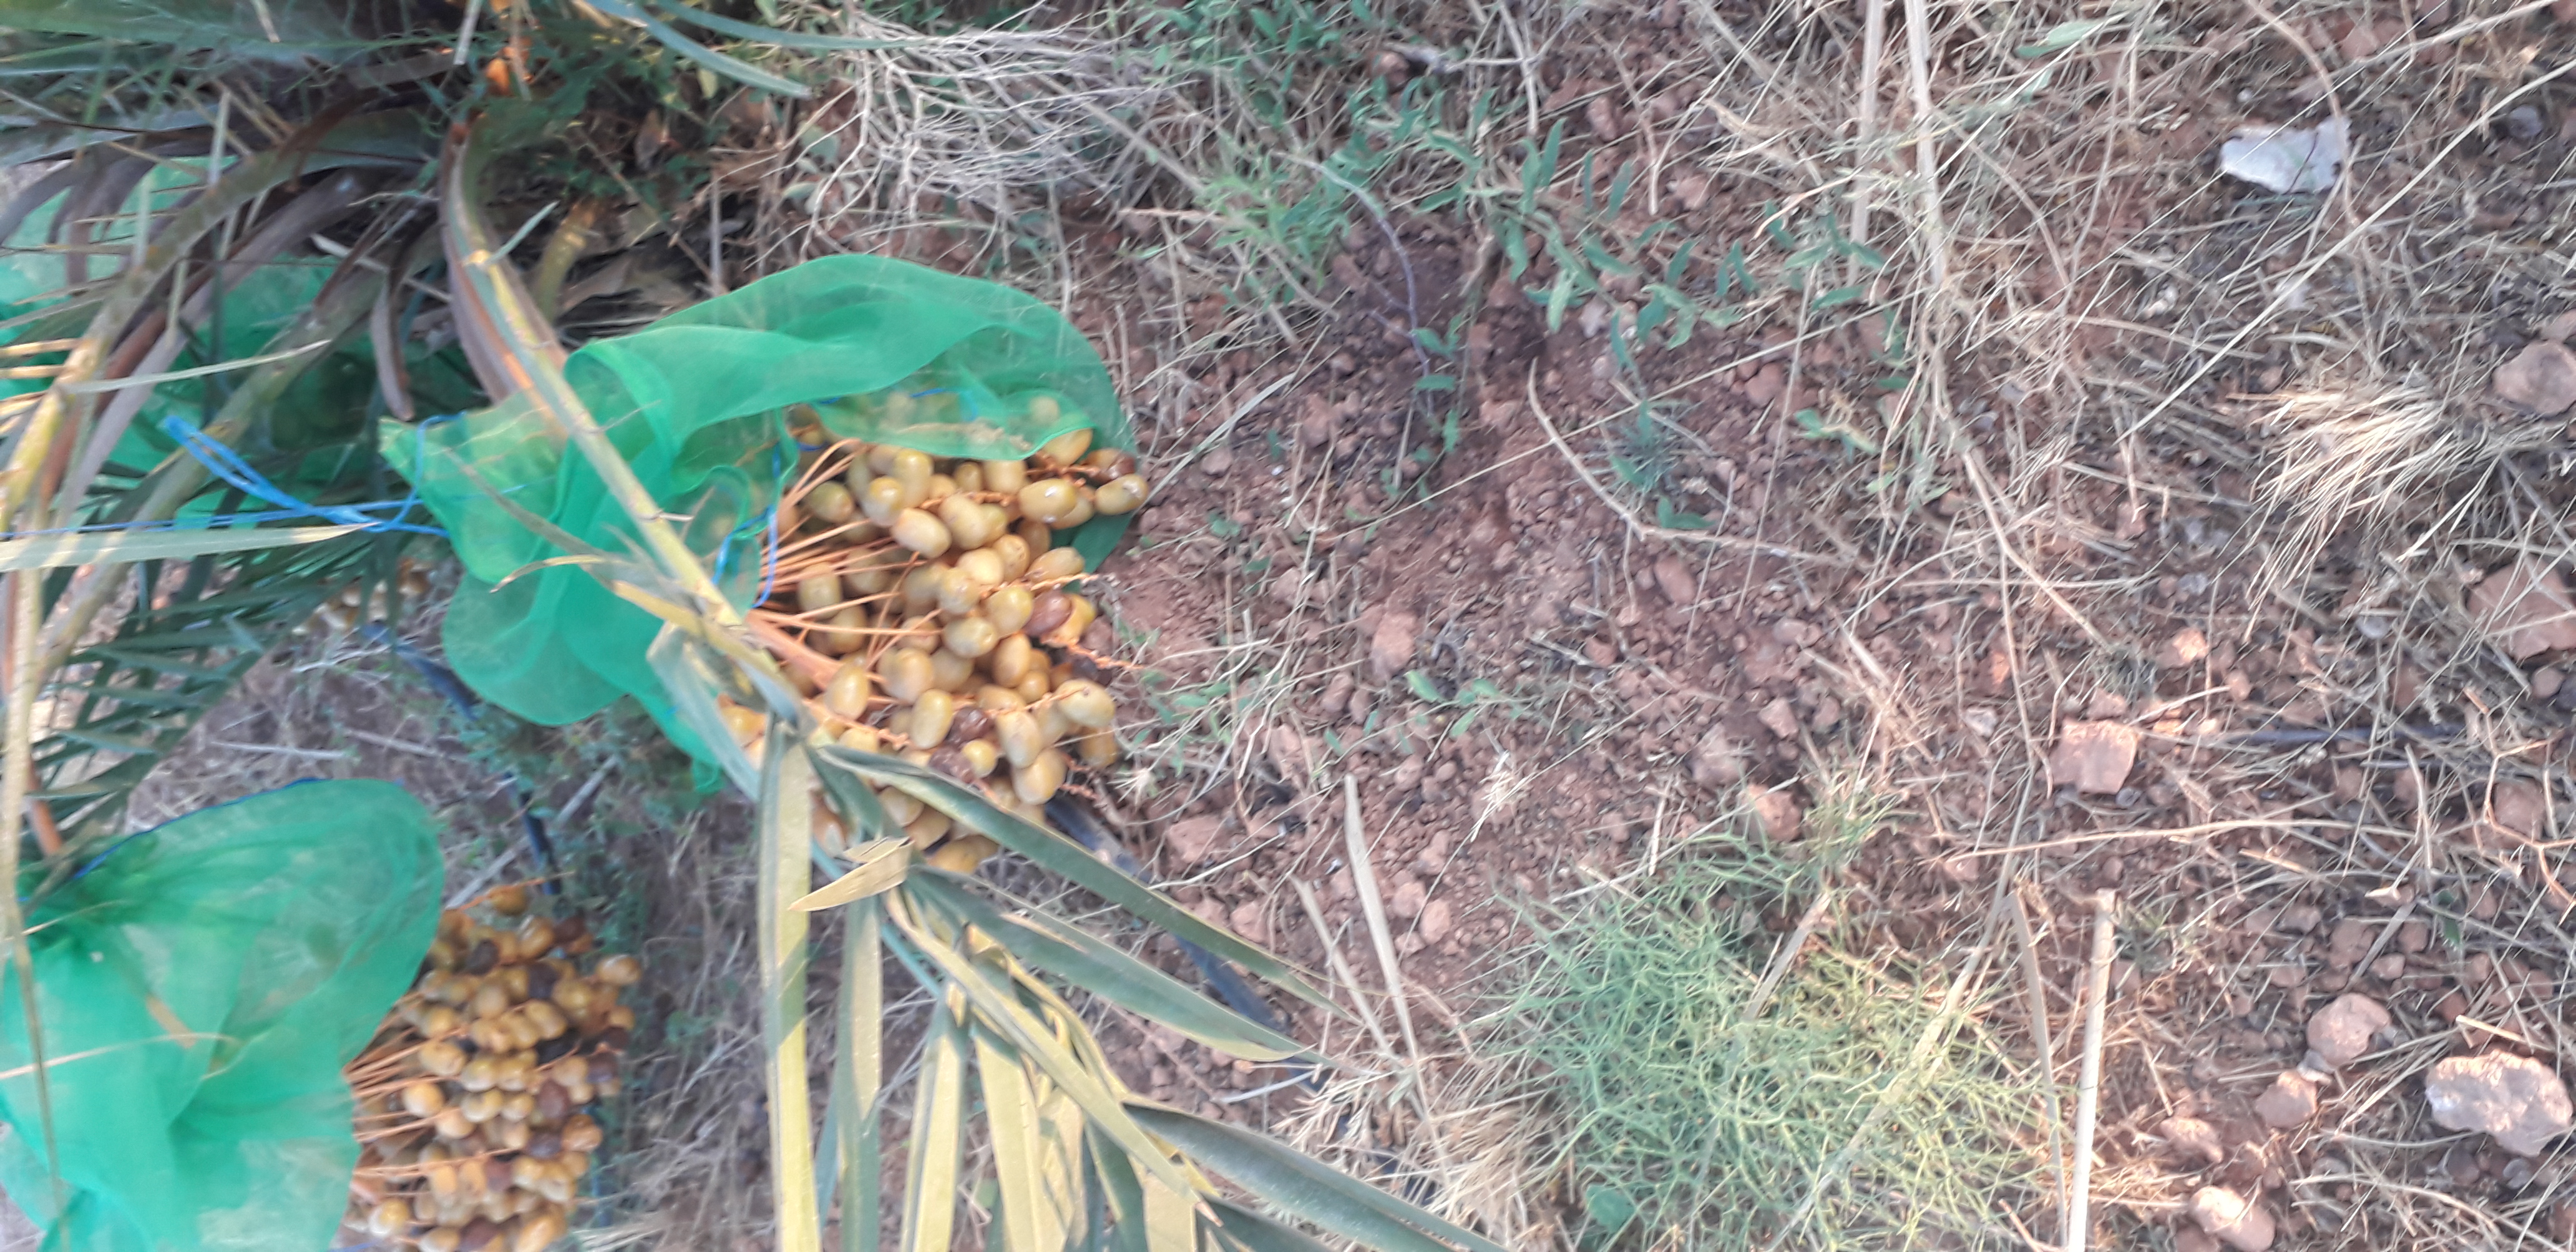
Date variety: Boufagous